Walter Waddington

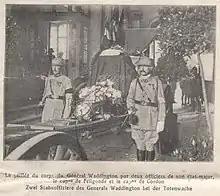
Two of Waddington's staff officers stand guard over the coffin at his funeral

Waddington was with the 12th Dragoon Brigade at the time of the Armistice with Germany and was made an officer of the Legion of Honour on 29 December 1918. Waddington was given command of the 7th Dragoon Brigade upon the dissolution of the 12th Dragoon Brigade. He was with this brigade in the French Army of Occupation in Germany when he died, of the illness contracted in Summer 1918, at Mainz on 23 June 1920.